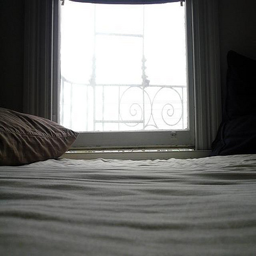
an image of a bedroom set with a large window
The view over a bed looking out a window.
A dark pillow next to a window with sun coming in.
A bed with a white sheet and pillow next to a window.
A window beside the bed is slightly open.